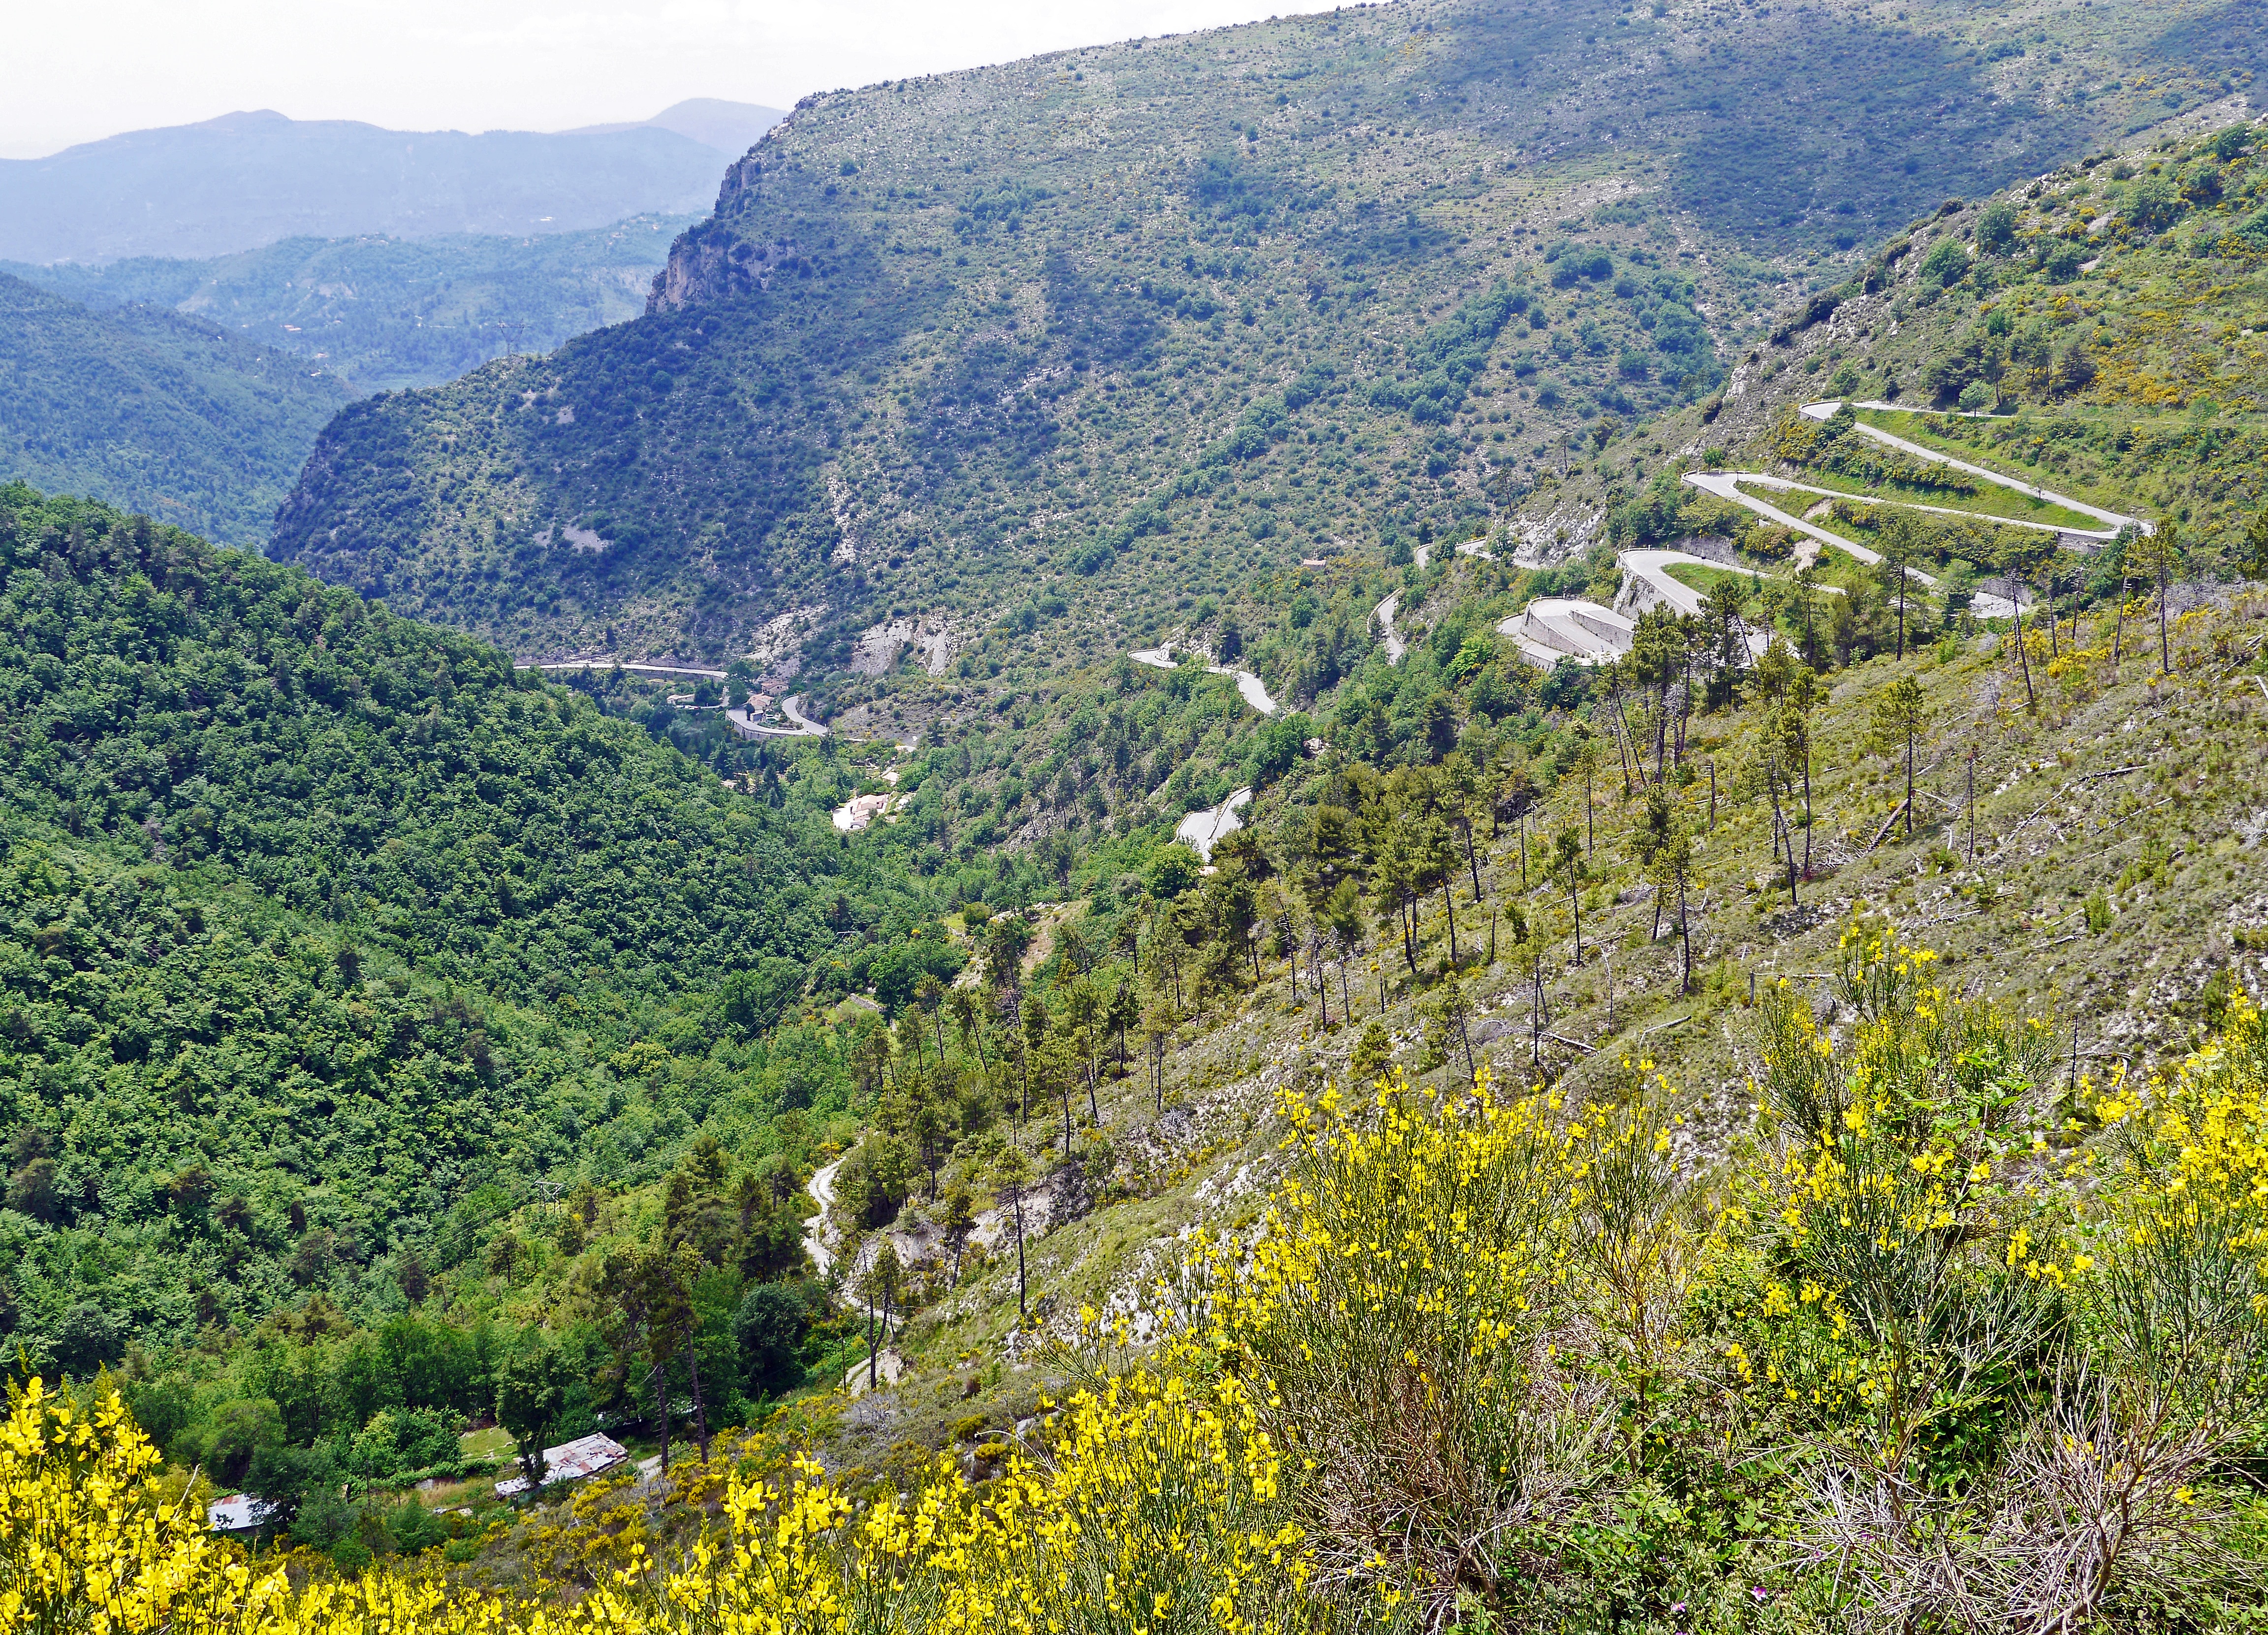
landscape, wilderness, walking, mountain, road, hiking, trail, meadow, hill, flower, adventure, valley, mountain range, alpine, gorge, steep, canyon, ridge, wildflower, mixed forest, serpentine, mountains, alps, vegetation, conifers, plateau, fell, broom, ecosystem, landform, south of france, mountain pass, hill station, alpes maritimes, pass road, schroff, maritime alps, early summer, traffic routes, access tracks, col de braus, geographical feature, mountainous landforms